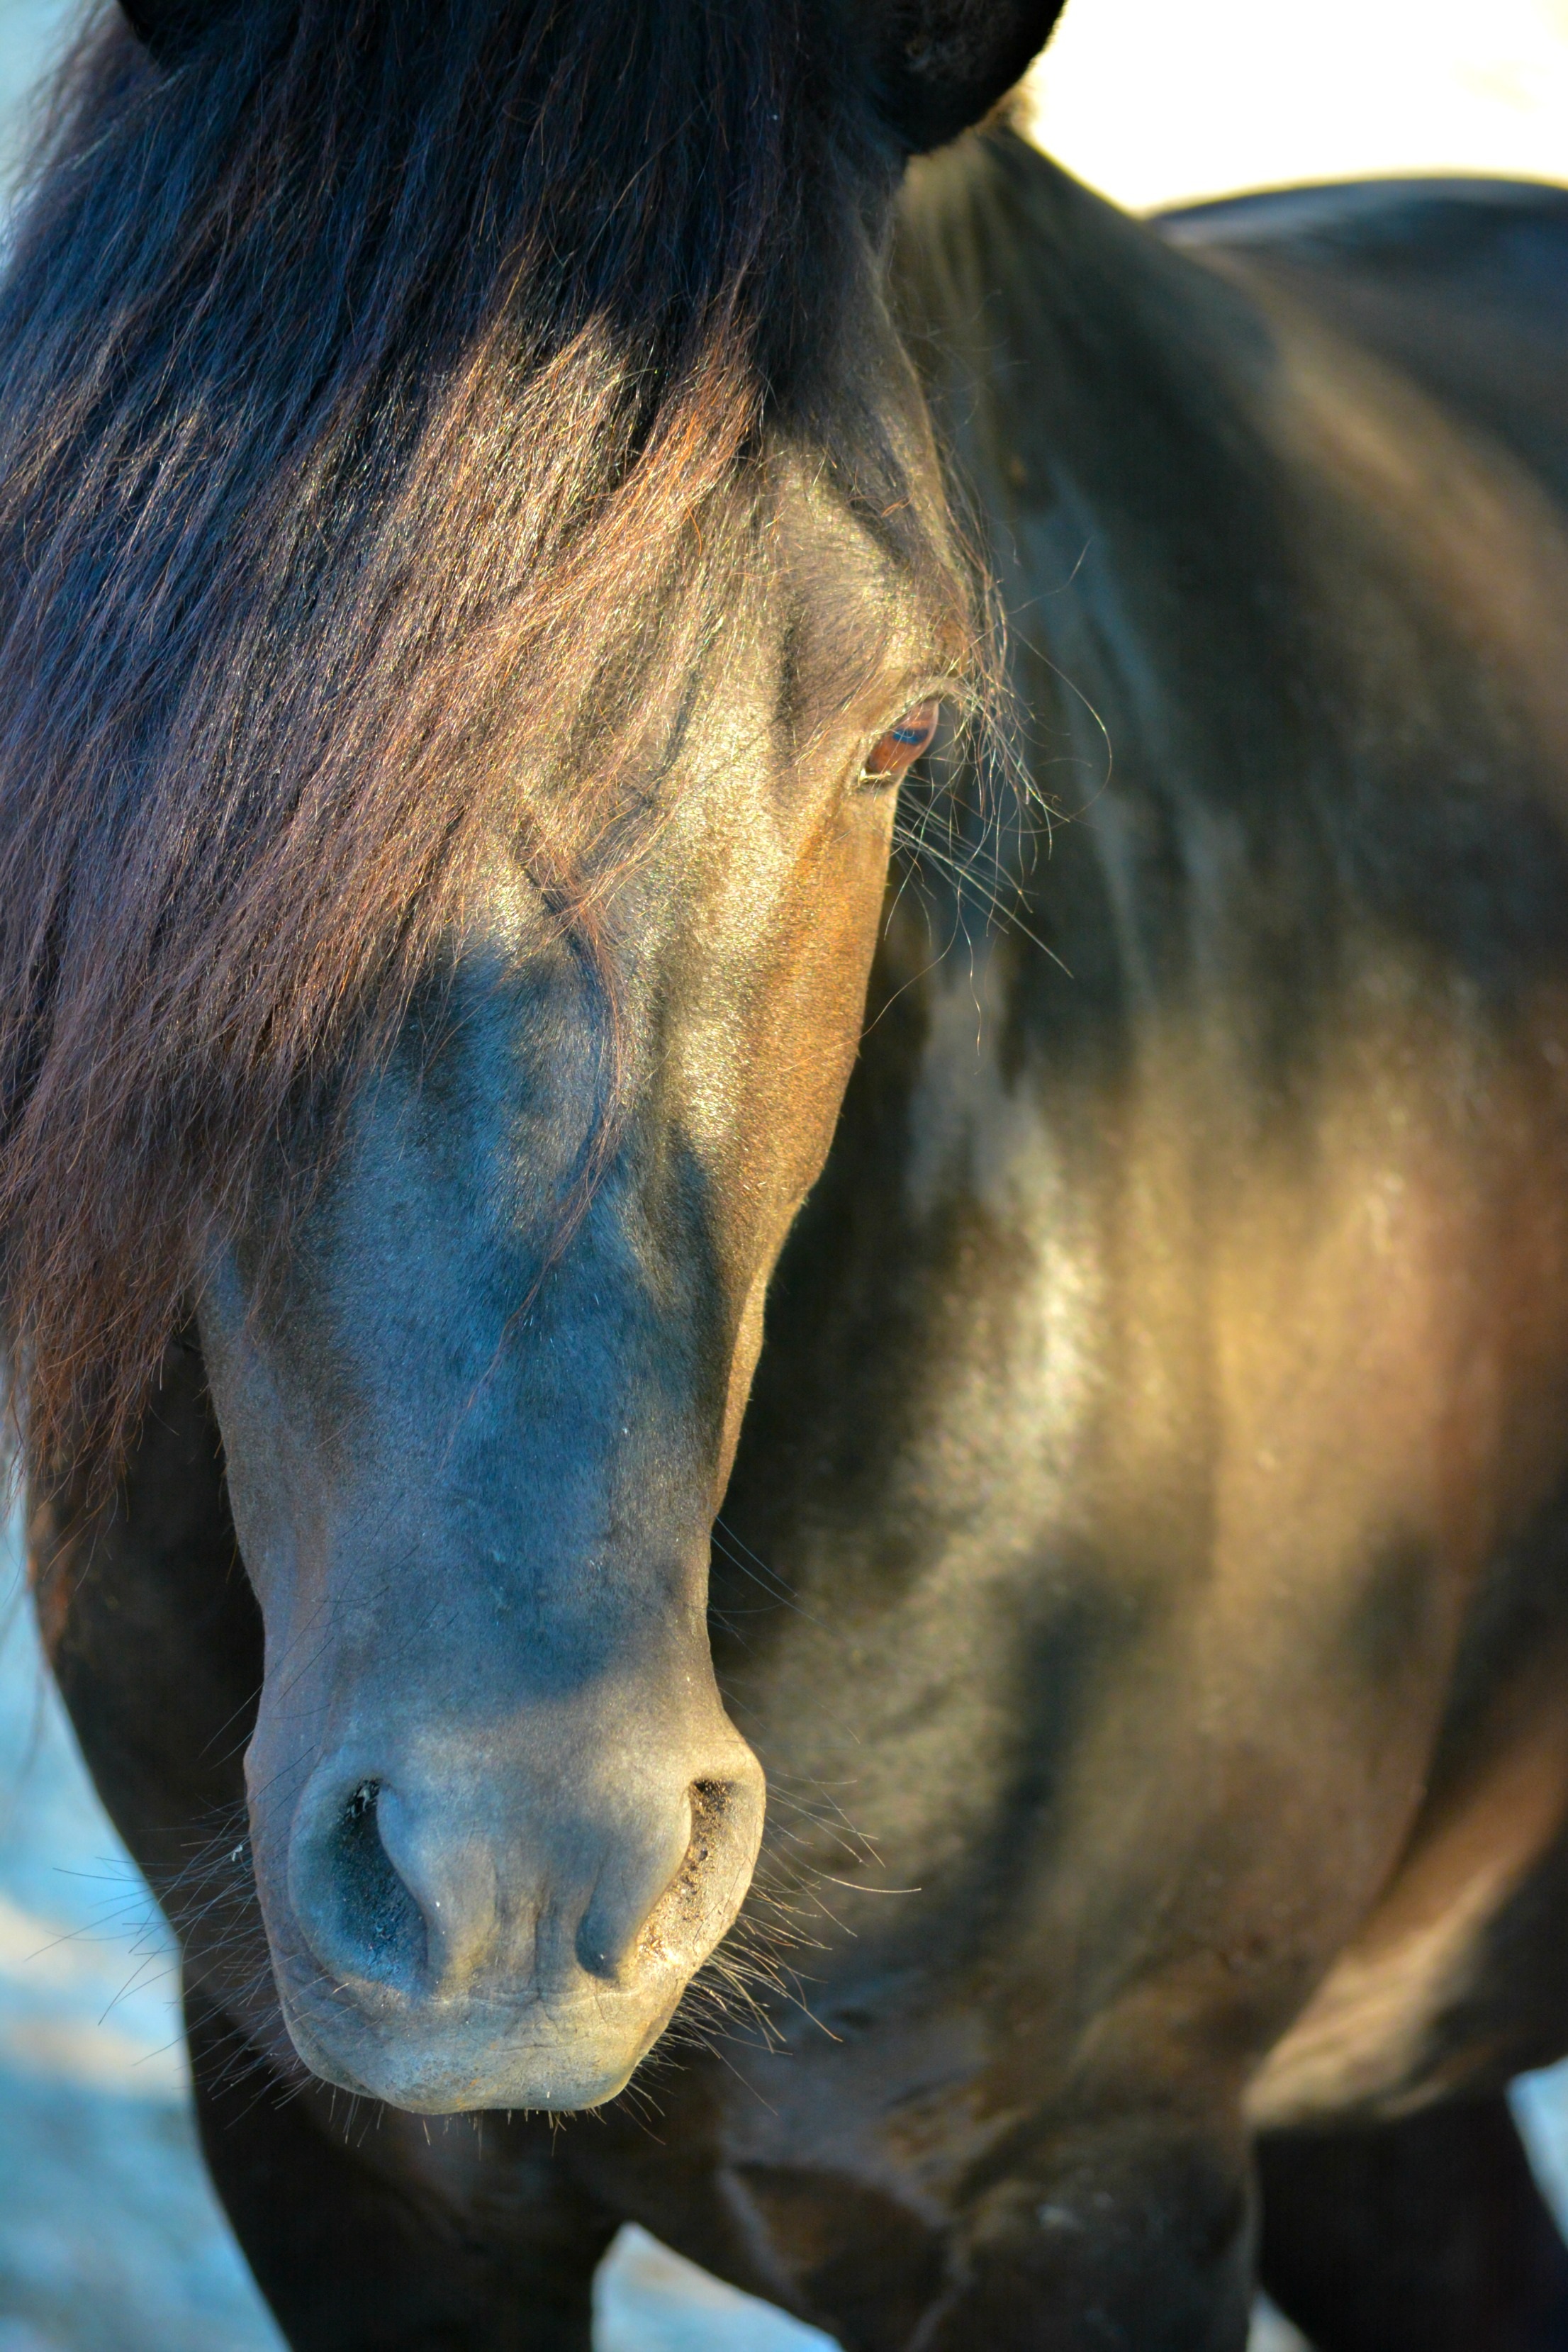
nature, farm, travel, wildlife, wild, europe, ranch, horse, mammal, stallion, mane, blue, black, tourism, close up, stable, outdoors, race, animals, head, vertebrate, mare, greece, islands, species, breed, farm animals, greek islands, horsehair, horse closeup, greek animals, horse like mammal, mustang horse